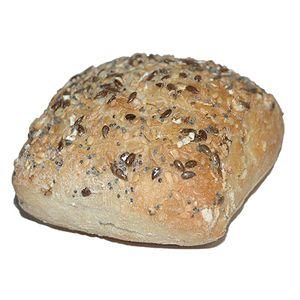
Le déjeuner, ou petit déjeuner, est à l'origine le premier repas de la journée, celui qui se prend au lever ou qui rompt le jeûne. Le déjeuner est également, dans certaines régions francophones, le repas pris au milieu de la journée mais cet article ne traite que du déjeuner du matin.